Mário Lemos

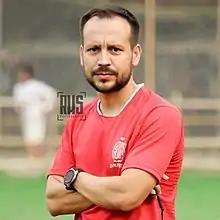
Lemos with Abahani Limited Dhaka in 2019

Mário Licinio Guerreiro Lemos is a Portuguese professional football coach and former player who played mostly as an attacking midfielder. He is currently the head coach of Liga 1 club Persijap Jepara.